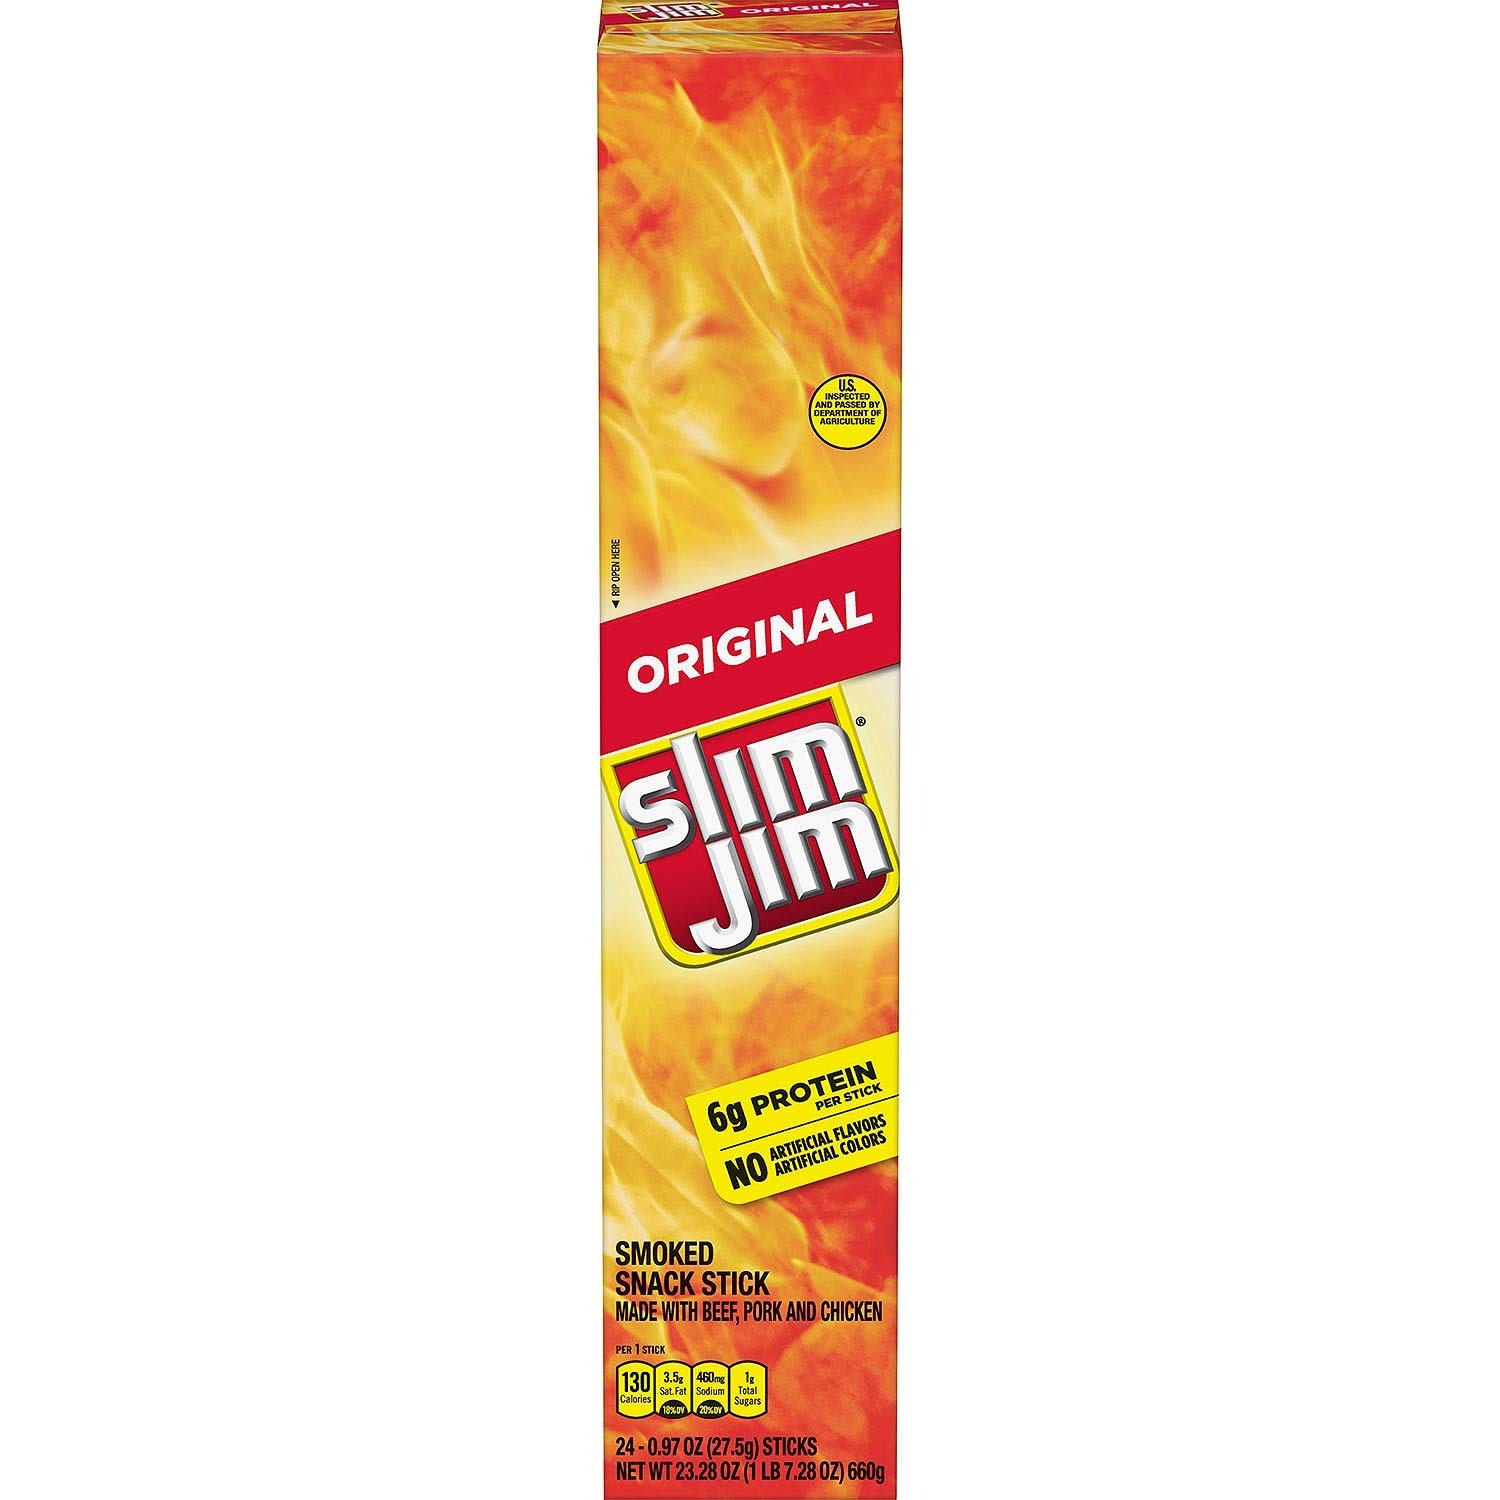
Item Name: Slim Jim Meat Stick Giant, 0.9700-ounces (Pack of24)
Bullet Point 1: Sold as 24/BX.
Bullet Point 2: Giant Slim Jim Snack offers a convenient one-of-a-kind meat with an intense flavor. Great for the breakroom or on-the-go snacking.
Product Description: Slim Jim Meat Snacks, Giant, .97 oz., 24/BX
Value: 23.28
Unit: Ounce

Price: 1.99